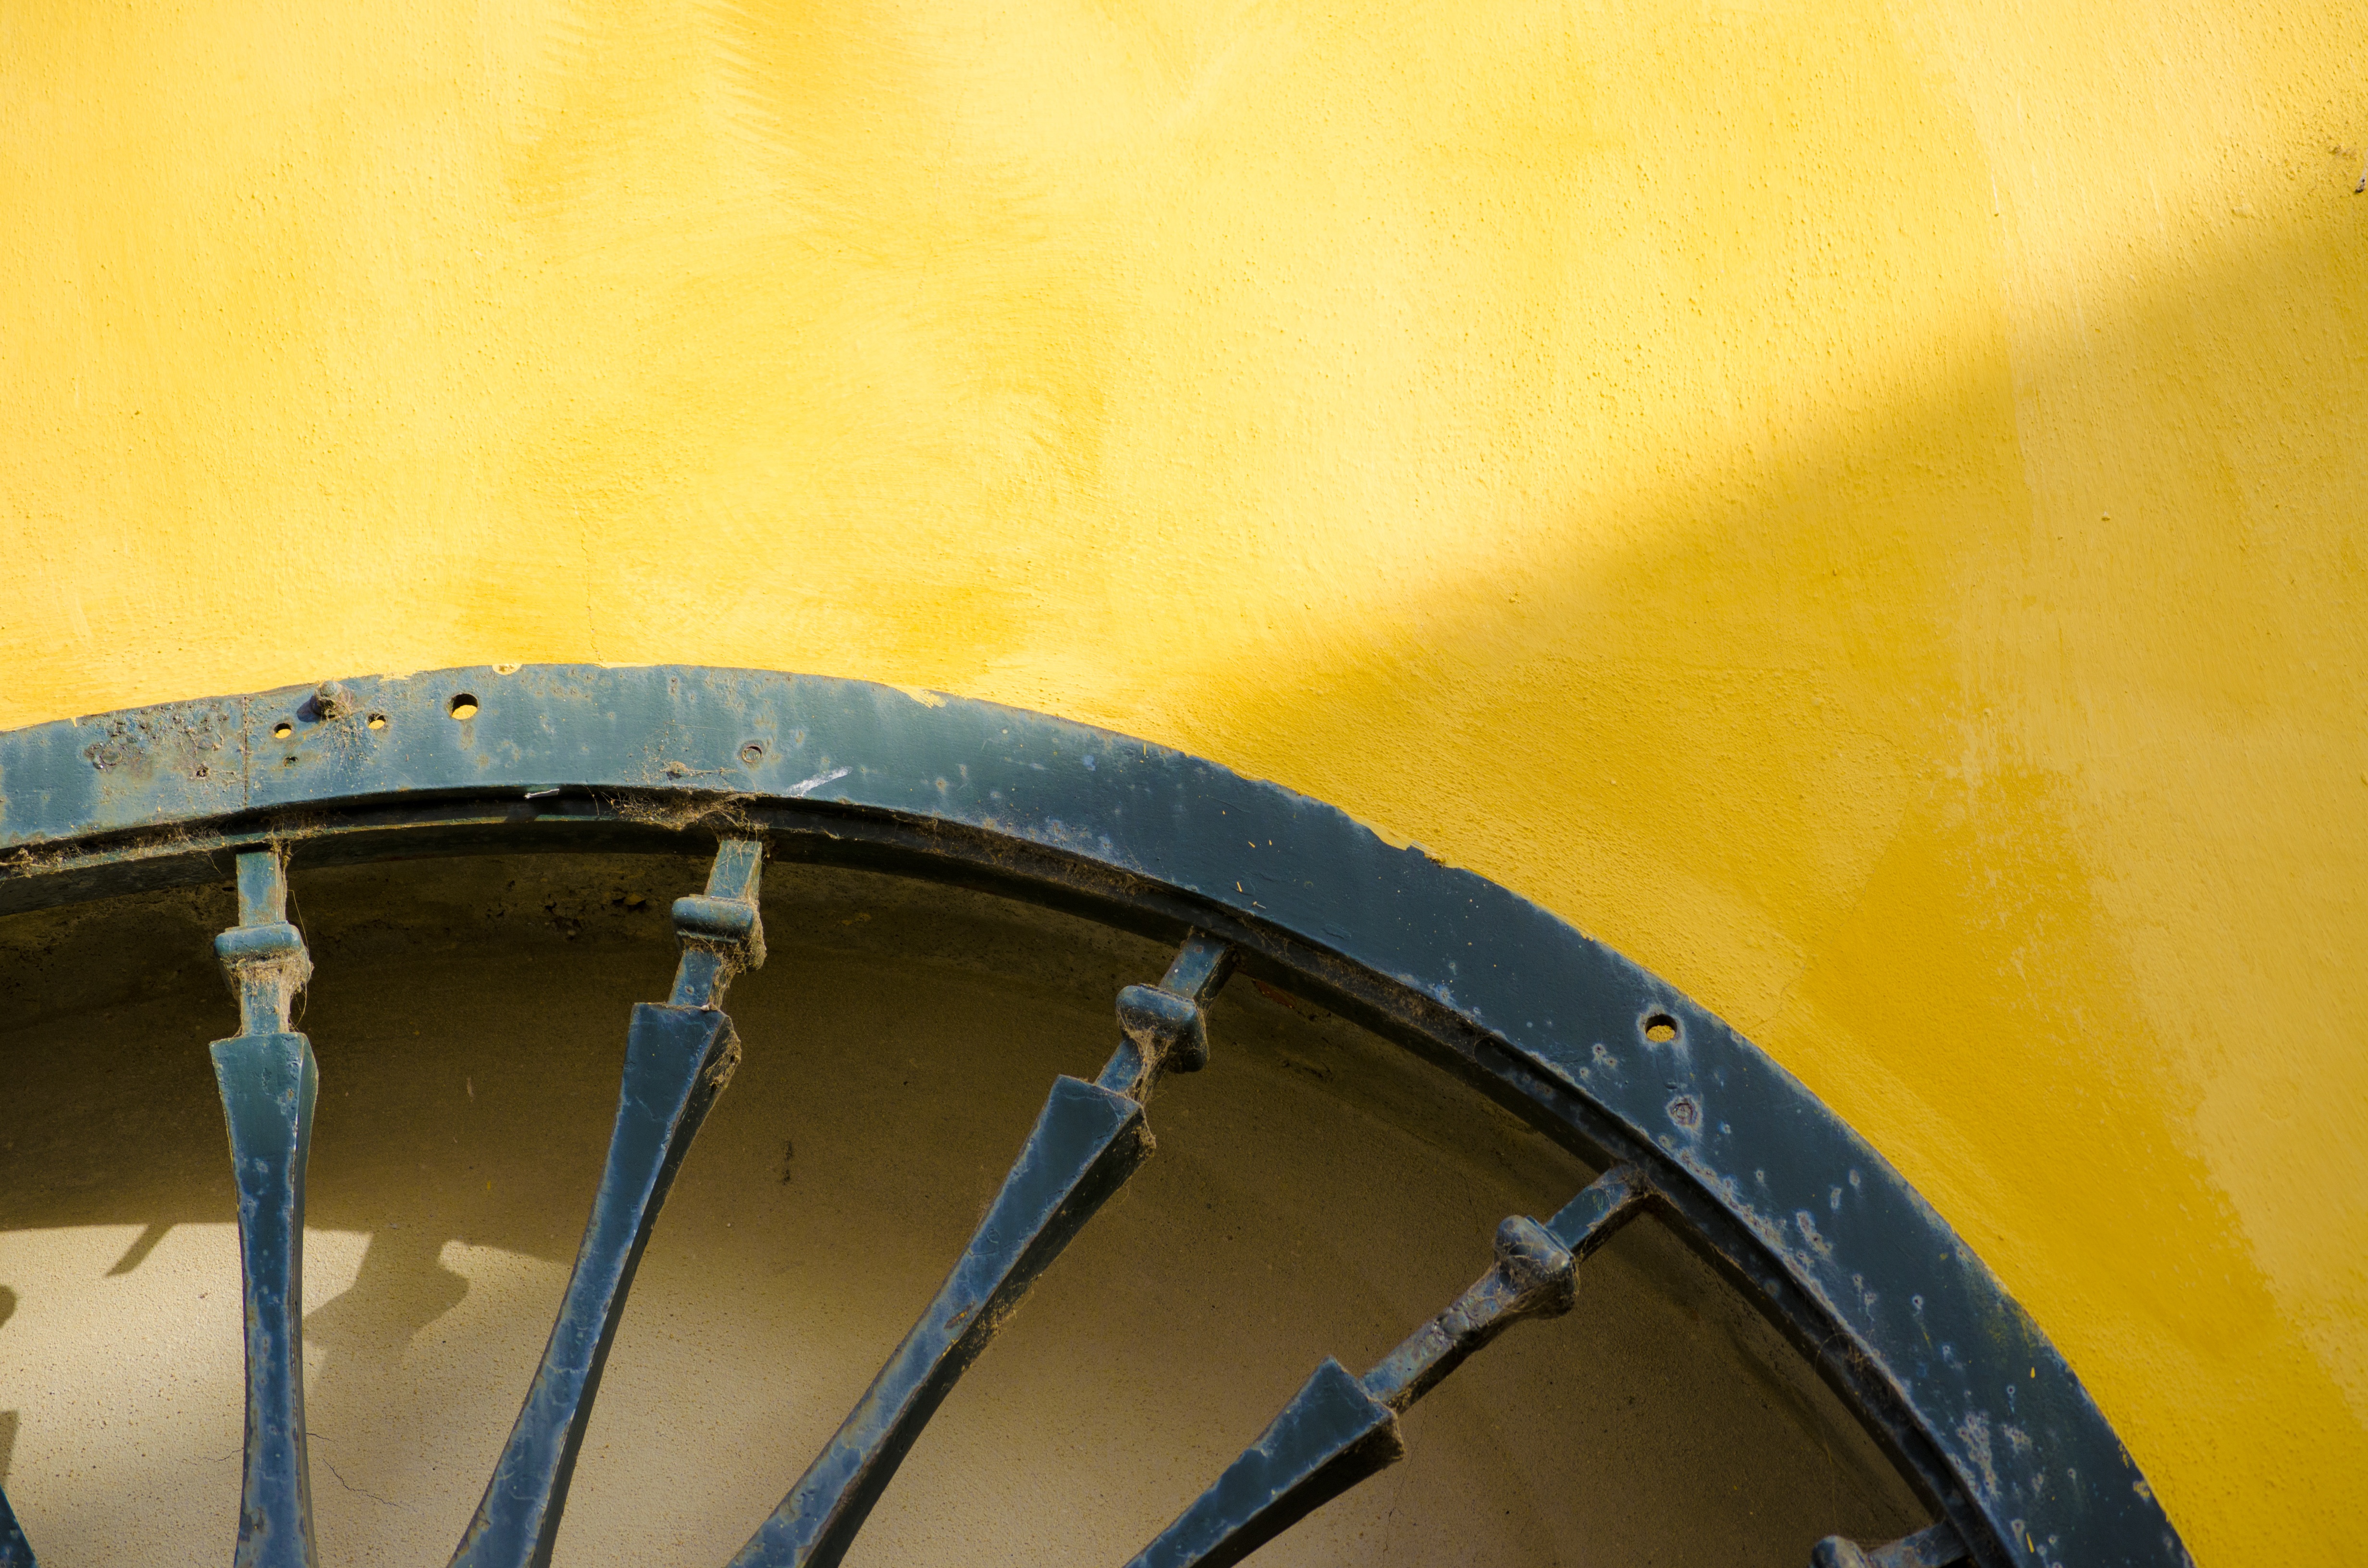
wing, wheel, wall, green, vehicle, color, shadow, blue, yellow, gate, tire, portugal, detail, automotive exterior, automotive tire